James Cavanah Murphy

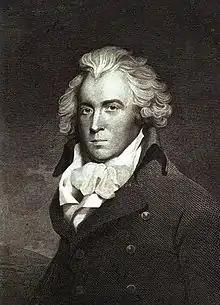
James Cavanah Murphy, engraving after Martin Archer Shee, from "Travels in Portugal" (1795)

Murphy was born at Blackrock, Cork, and was originally a bricklayer. He made his way to Dublin to study, and his name appeared in a list of the pupils of the drawing school of the Dublin Society about 1775, as working in miniature, chalk, and crayons. Later he practised in Dublin. In 1786 he was one of seven architects who were consulted on additions to the House of Commons, and he and another carried out the execution of James Gandon's design for the work.